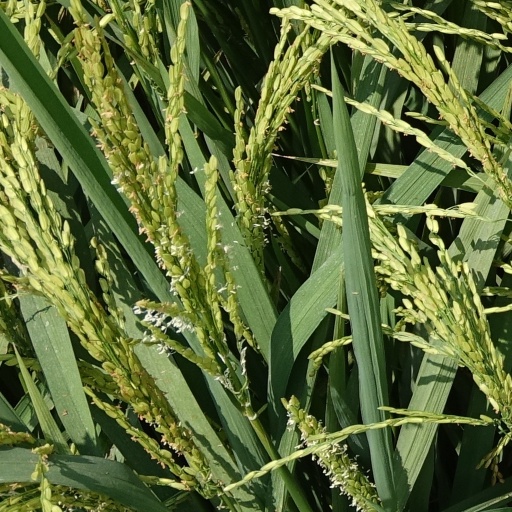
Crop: rice